Tatmadaw

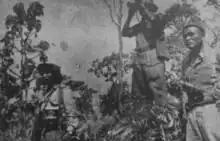
Burmese troops surveying the Burma–China border, circa April 1954, on the lookout for Chinese Nationalist troops who fled to Burma following their defeat in the Chinese Civil War

The War Office was officially opened on 8 May 1948 under the Ministry of Defence and managed by a War Office Council chaired by the Minister of Defence. At the head of War Office was Chief of Staff, Vice Chief of Staff, Chief of Naval Staff, Chief of Air Staff, Adjutant General and Quartermaster General. Vice Chief of Staff, who was also Chief of Army Staff and the head of General Staff Office. VCS oversee General Staff matters and there were three branch offices: GS-1 Operation and Training, GS-2 Staff Duty and Planning; GS-3 Intelligence. Signal Corps and Field Engineering Corps are also under the command of General Staff Office.